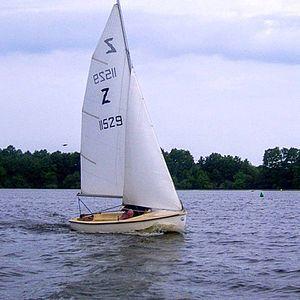
zef au près serré
Le Zef est une classe de dériveur léger de promenade et d'initiation qui démocratise la voile de loisir en France, dès 1962.